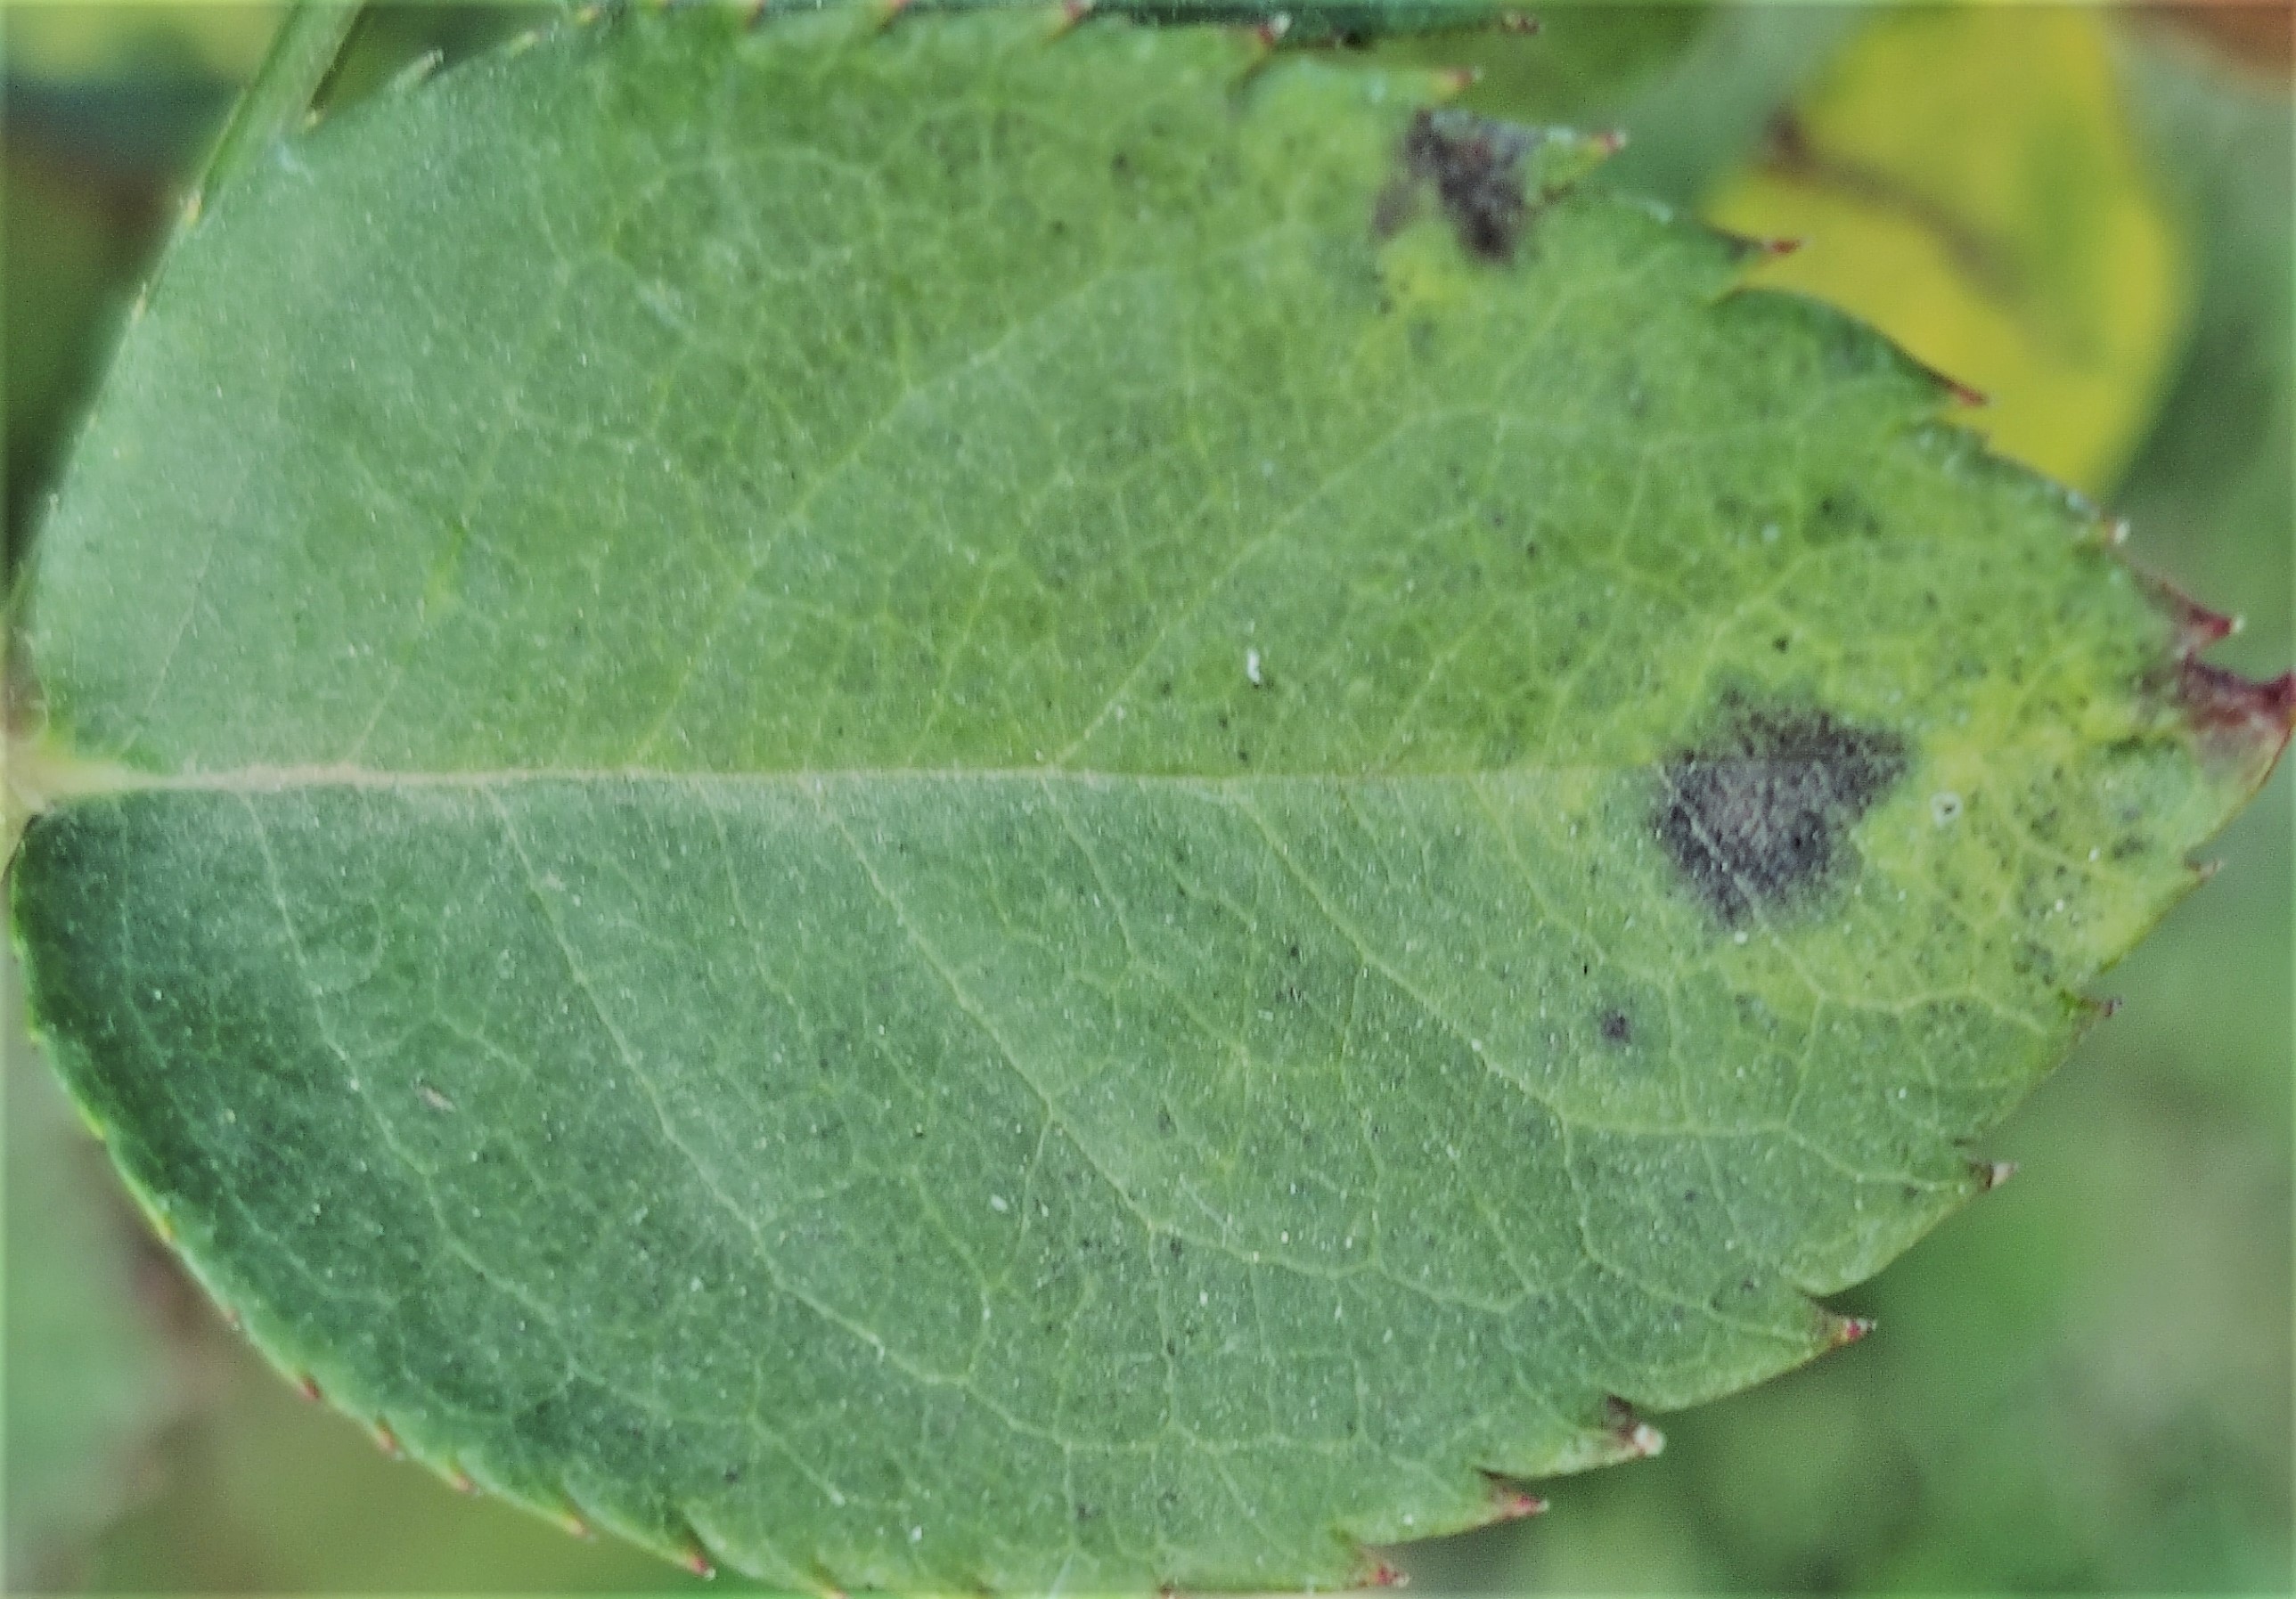
Label: Black Spot